Diagenesis

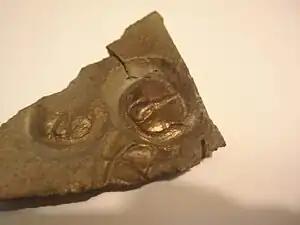
A form of diagenesis is permineralization, in which buried organisms are replaced by minerals. These trilobites ("Lloydolithus") were replaced by pyrite during a specific type of permineralization called pyritization.

Diagenesis is the process of physical and chemical changes in sediments first caused by water-rock interactions, microbial activity, and compaction after their deposition. Increased pressure and temperature only start to play a role as sediments become buried much deeper in the Earth's crust. In the early stages, the transformation of poorly consolidated sediments into sedimentary rock (lithification) is simply accompanied by a reduction in porosity and water expulsion (clay sediments), while their main mineralogical assemblages remain unaltered. As the rock is carried deeper by further deposition above, its organic content is progressively transformed into kerogens and bitumens.